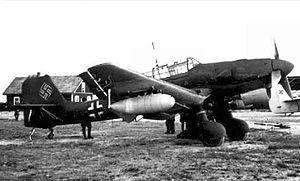
Le Junkers Ju 87 est le plus connu des bombardier en piqué de la Luftwaffe employé durant la Seconde Guerre mondiale. En allemand, « bombardier en piqué » se traduit par Sturzkampfflugzeug, composé de trois mots : « Sturz », « Kampf » et « Flugzeug » — soit littéralement « avion de combat en piqué ». En abrégé, le mot donne « Stuka », terme qui fut depuis presque invariablement associé au Ju 87, bien que les Stukas soient une catégorie d'avions, et non un terme désignant un unique modèle.